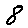
Label: 8